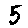
Label: 5